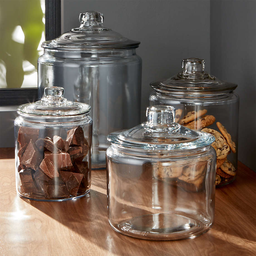
Label: glass